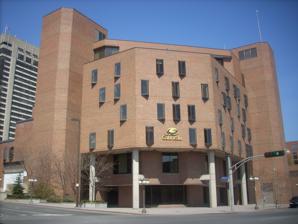
Building: Maison du Citoyen
Country: Canada
Year built: 1980
City hall of Gatineau, Ontario, Canada This article is about the building. For the municipal government, see Gatineau City Council . Maison du Citoyen Citizen's House Section of Maison du Citoyen at the intersection of Laurier Street and Rue de l'Hôtel-de-Ville General information Type City Hall Address 25 Laurier Street Town or city Gatineau, Quebec Country Canada Coordinates 45°25′41″N 75°42′39″W / 45.4281°N 75.7107°W / 45.4281; -75.7107 Construction started September 25, 1978 Inaugurated October 25, 1980 ; 44 years ago ( 1980-10-25 ) Design and construction Architect(s) Daniel Lazosky and Pierre Cayer The Maison du Citoyen (English: Citizen's House ; unofficial) is the city hall of Gatineau , Quebec , Canada. Located in the city's central business district of Hull , it was previously the City of Hull's city hall until it was amalgamated into the City of Gatineau alongside the neighbouring municipalities of Aylmer , Buckingham and Masson-Angers . References